Cuisine of Hamburg

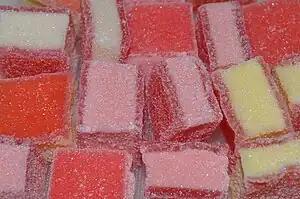
Cubes of "Hamburger Speck"

Hamburger Speck is a sort of candy made out of foamed sugar with various coatings. The color is often reminiscent of the colors of Hamburg, red-white-red. The name refers to the similarity with bacon (or speck).